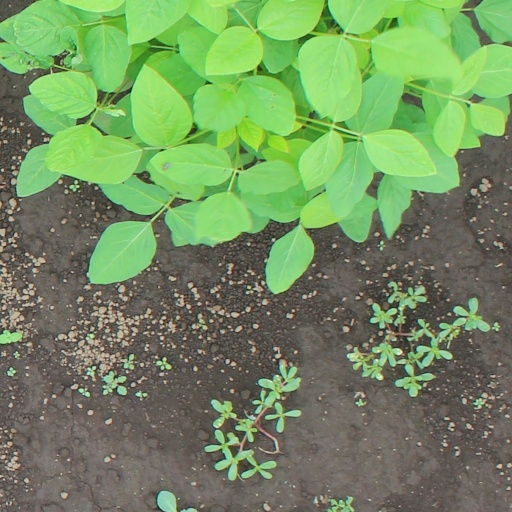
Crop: soybean